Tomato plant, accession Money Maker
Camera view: horizontal (90 deg, fisheye); turntable rotation: 30 degrees
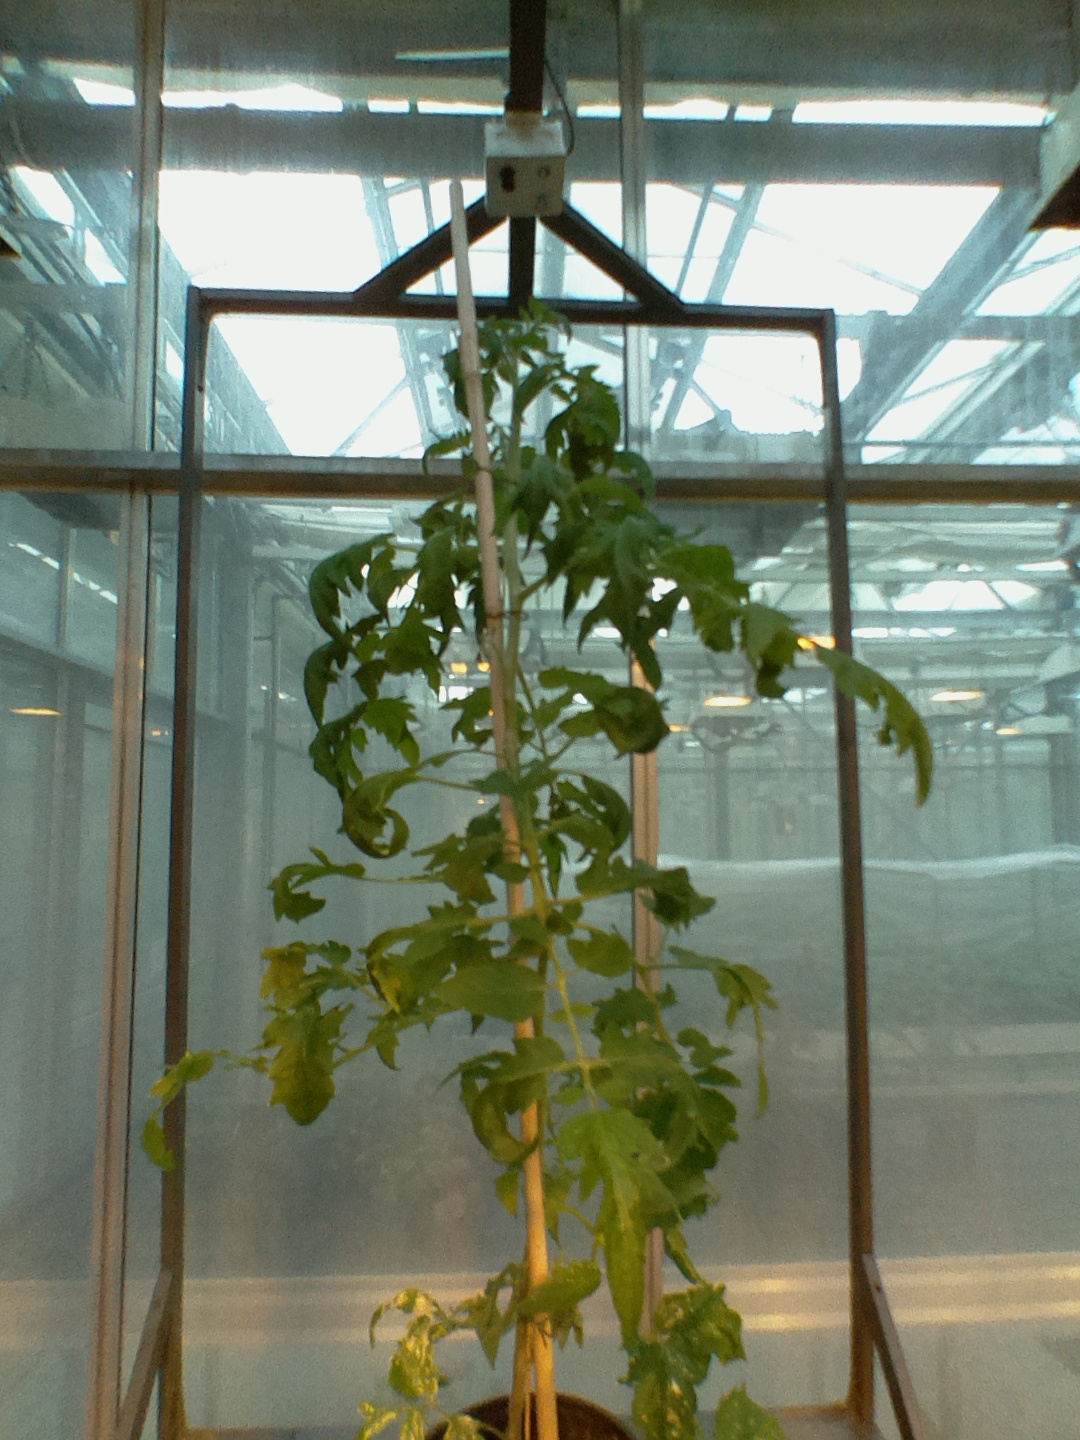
BBCH growth stage 59: 9 or more inflorescences visible